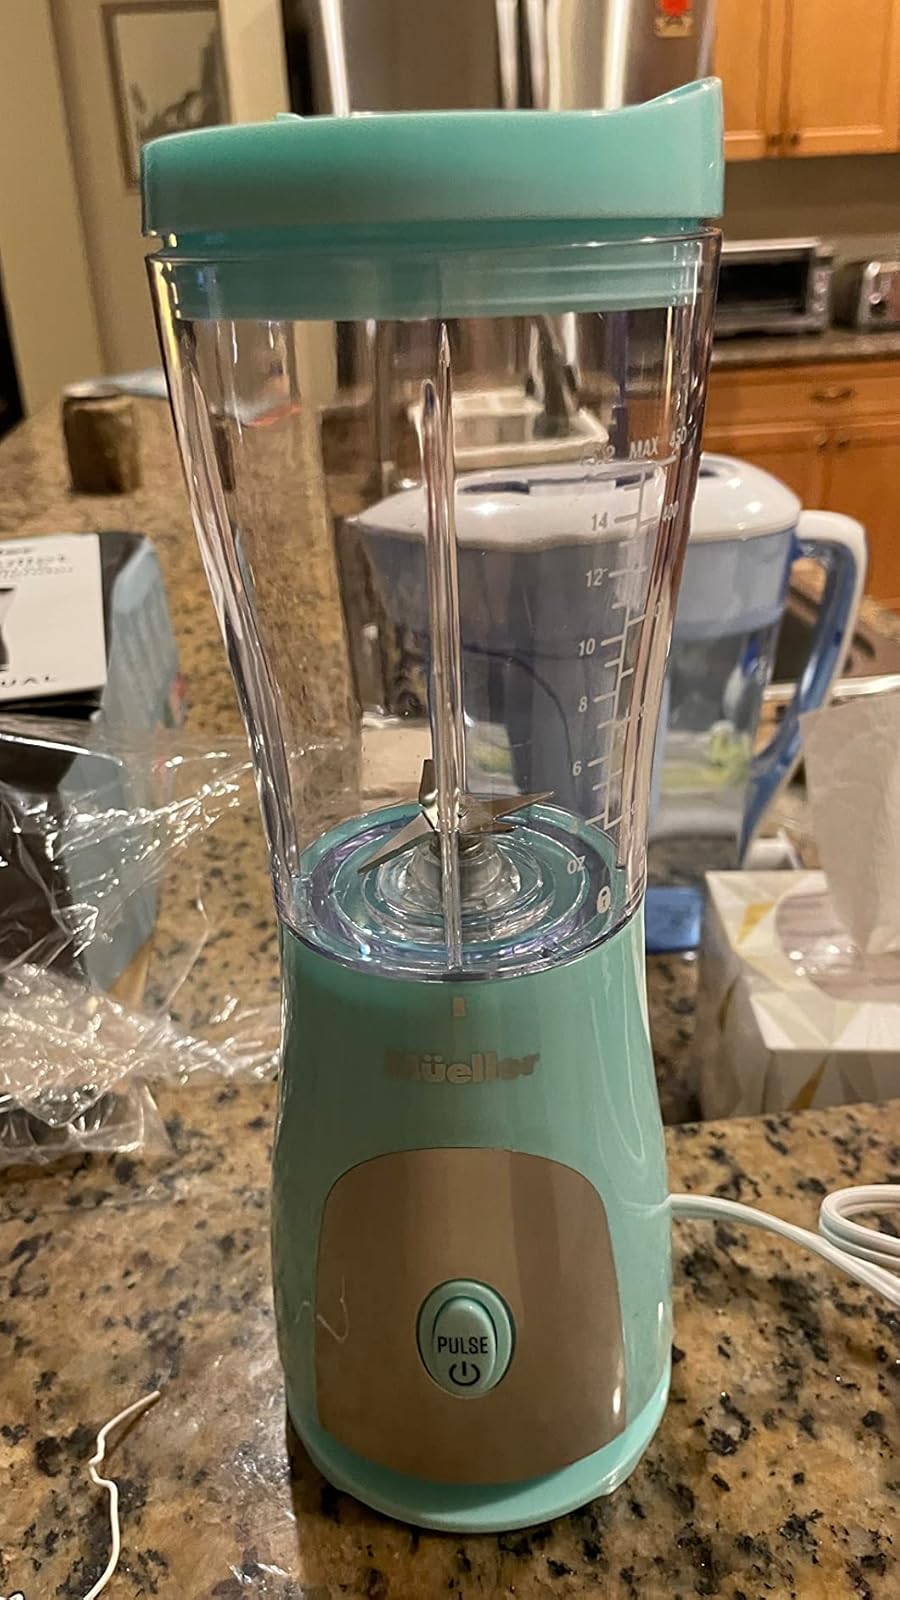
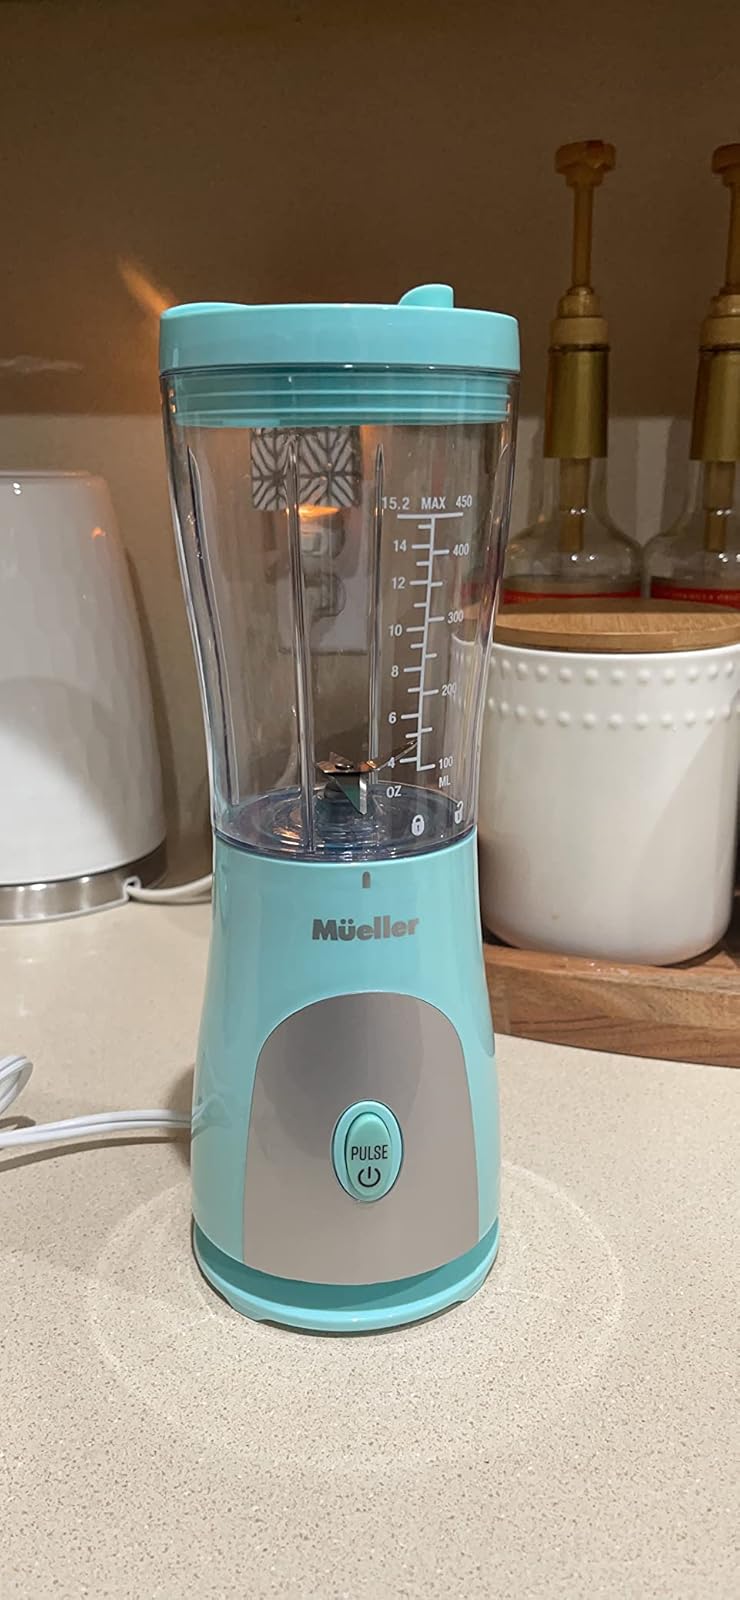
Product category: items_blender
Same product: yes